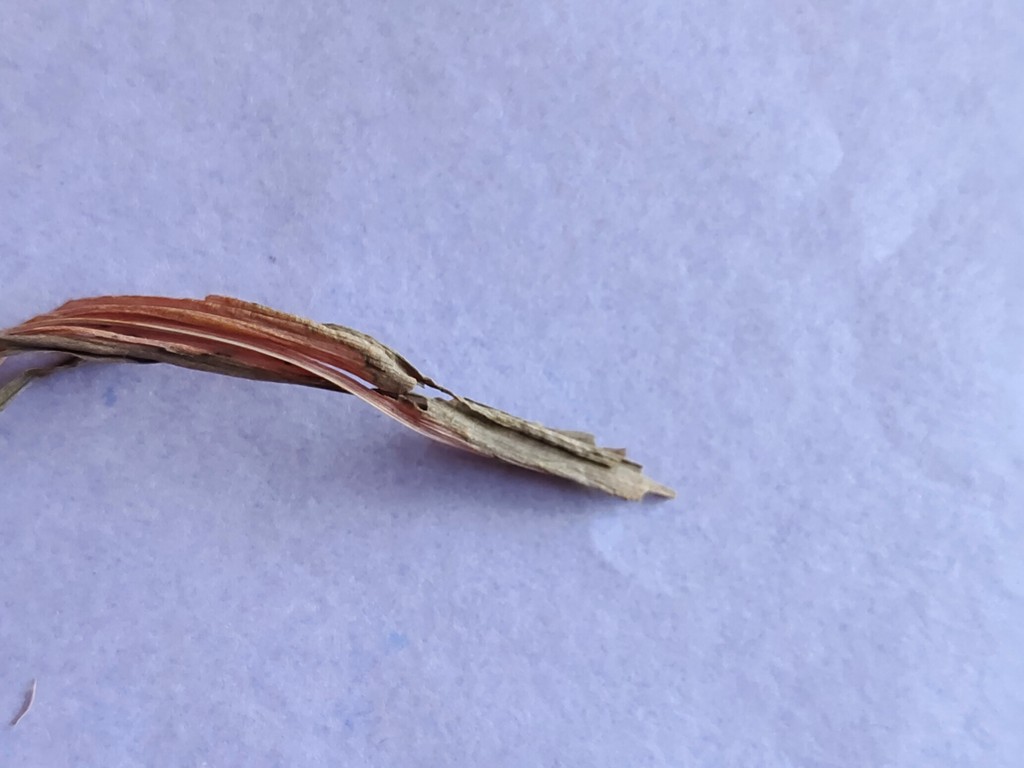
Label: Dried